Geology of the Alps

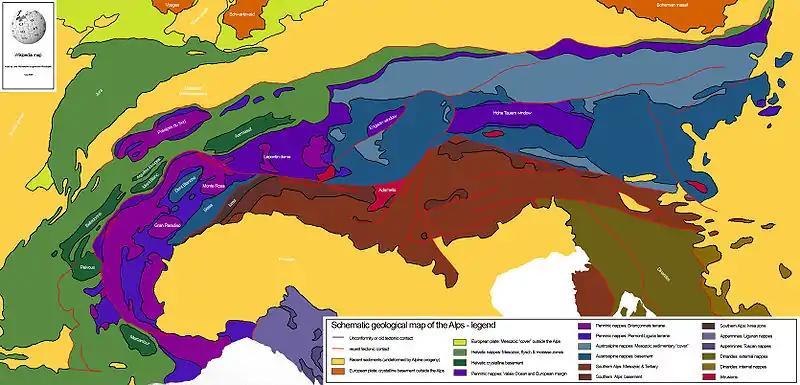
Simplified geological map of the Alps, showing the tectonic subdivision and the largest geological structures. Some details are based on controversial assumptions.

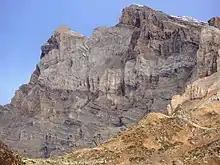
Folded Helvetic nappe rock layers at Dent de Morcles, Switzerland

Folds and thrusts north of the Periadriatic seam are generally directed to the north, the dominant "vergence" (direction of fold asymmetry) in these units is to the north. In the Southern Alps the thrusts are to the south so the vergence is dominantly southward.